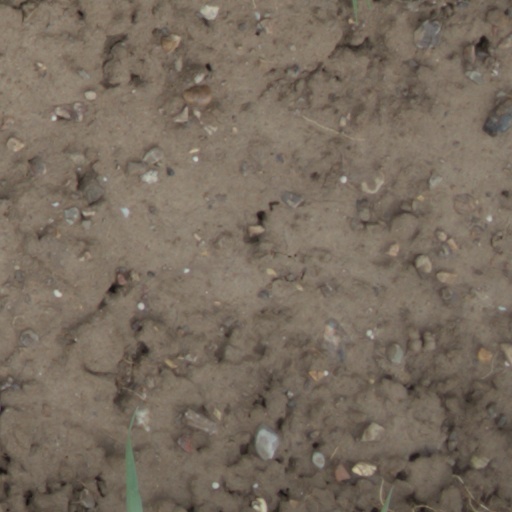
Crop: wheat